Coal in India

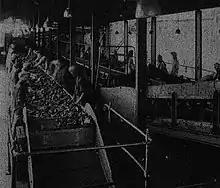
Singareni Coal Picking Belt in 1928

Commercial exploitation of coal in India began in 1774 with John Sumner and Suetonius Grant Heatly of the East India Company in the Raniganj Coalfield along the Western bank of Damodar River. The growth of Indian coal mining remained slow for nearly a century due to low demand. The introduction of steam locomotives increased coal production to an annual average of 1 million metric tons (1.1 million short tons) in 1853. By 1900, India produced 6.12 million metric tons (6.75 million short tons) of coal per year; by 1920, it produced 18 million metric tons (20 million short tons). During the First World War, coal production received a boost due to increased demand, but declined again in the early 1930s. Production reached a level of by 1942 and by 1946.